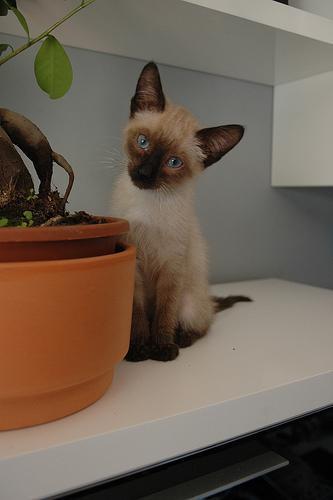
Siamese